Bicester Airfield

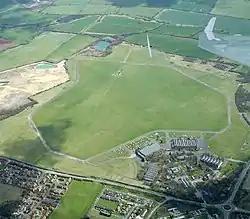
Bicester Airfield from above.

Bicester Aerodrome, formerly RAF Bicester, is a private airfield on the outskirts of Bicester, Oxfordshire, England.